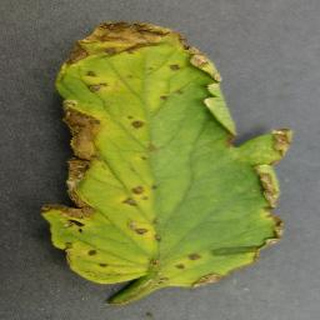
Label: tomato_bacterial_spot